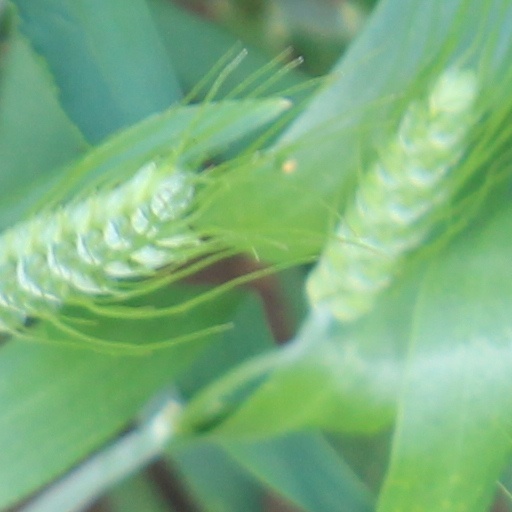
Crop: wheat